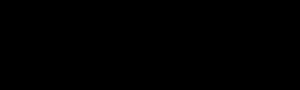
La numération Suzhou ou huama est un système numérique utilisé en Chine avant l’introduction des chiffres arabes.